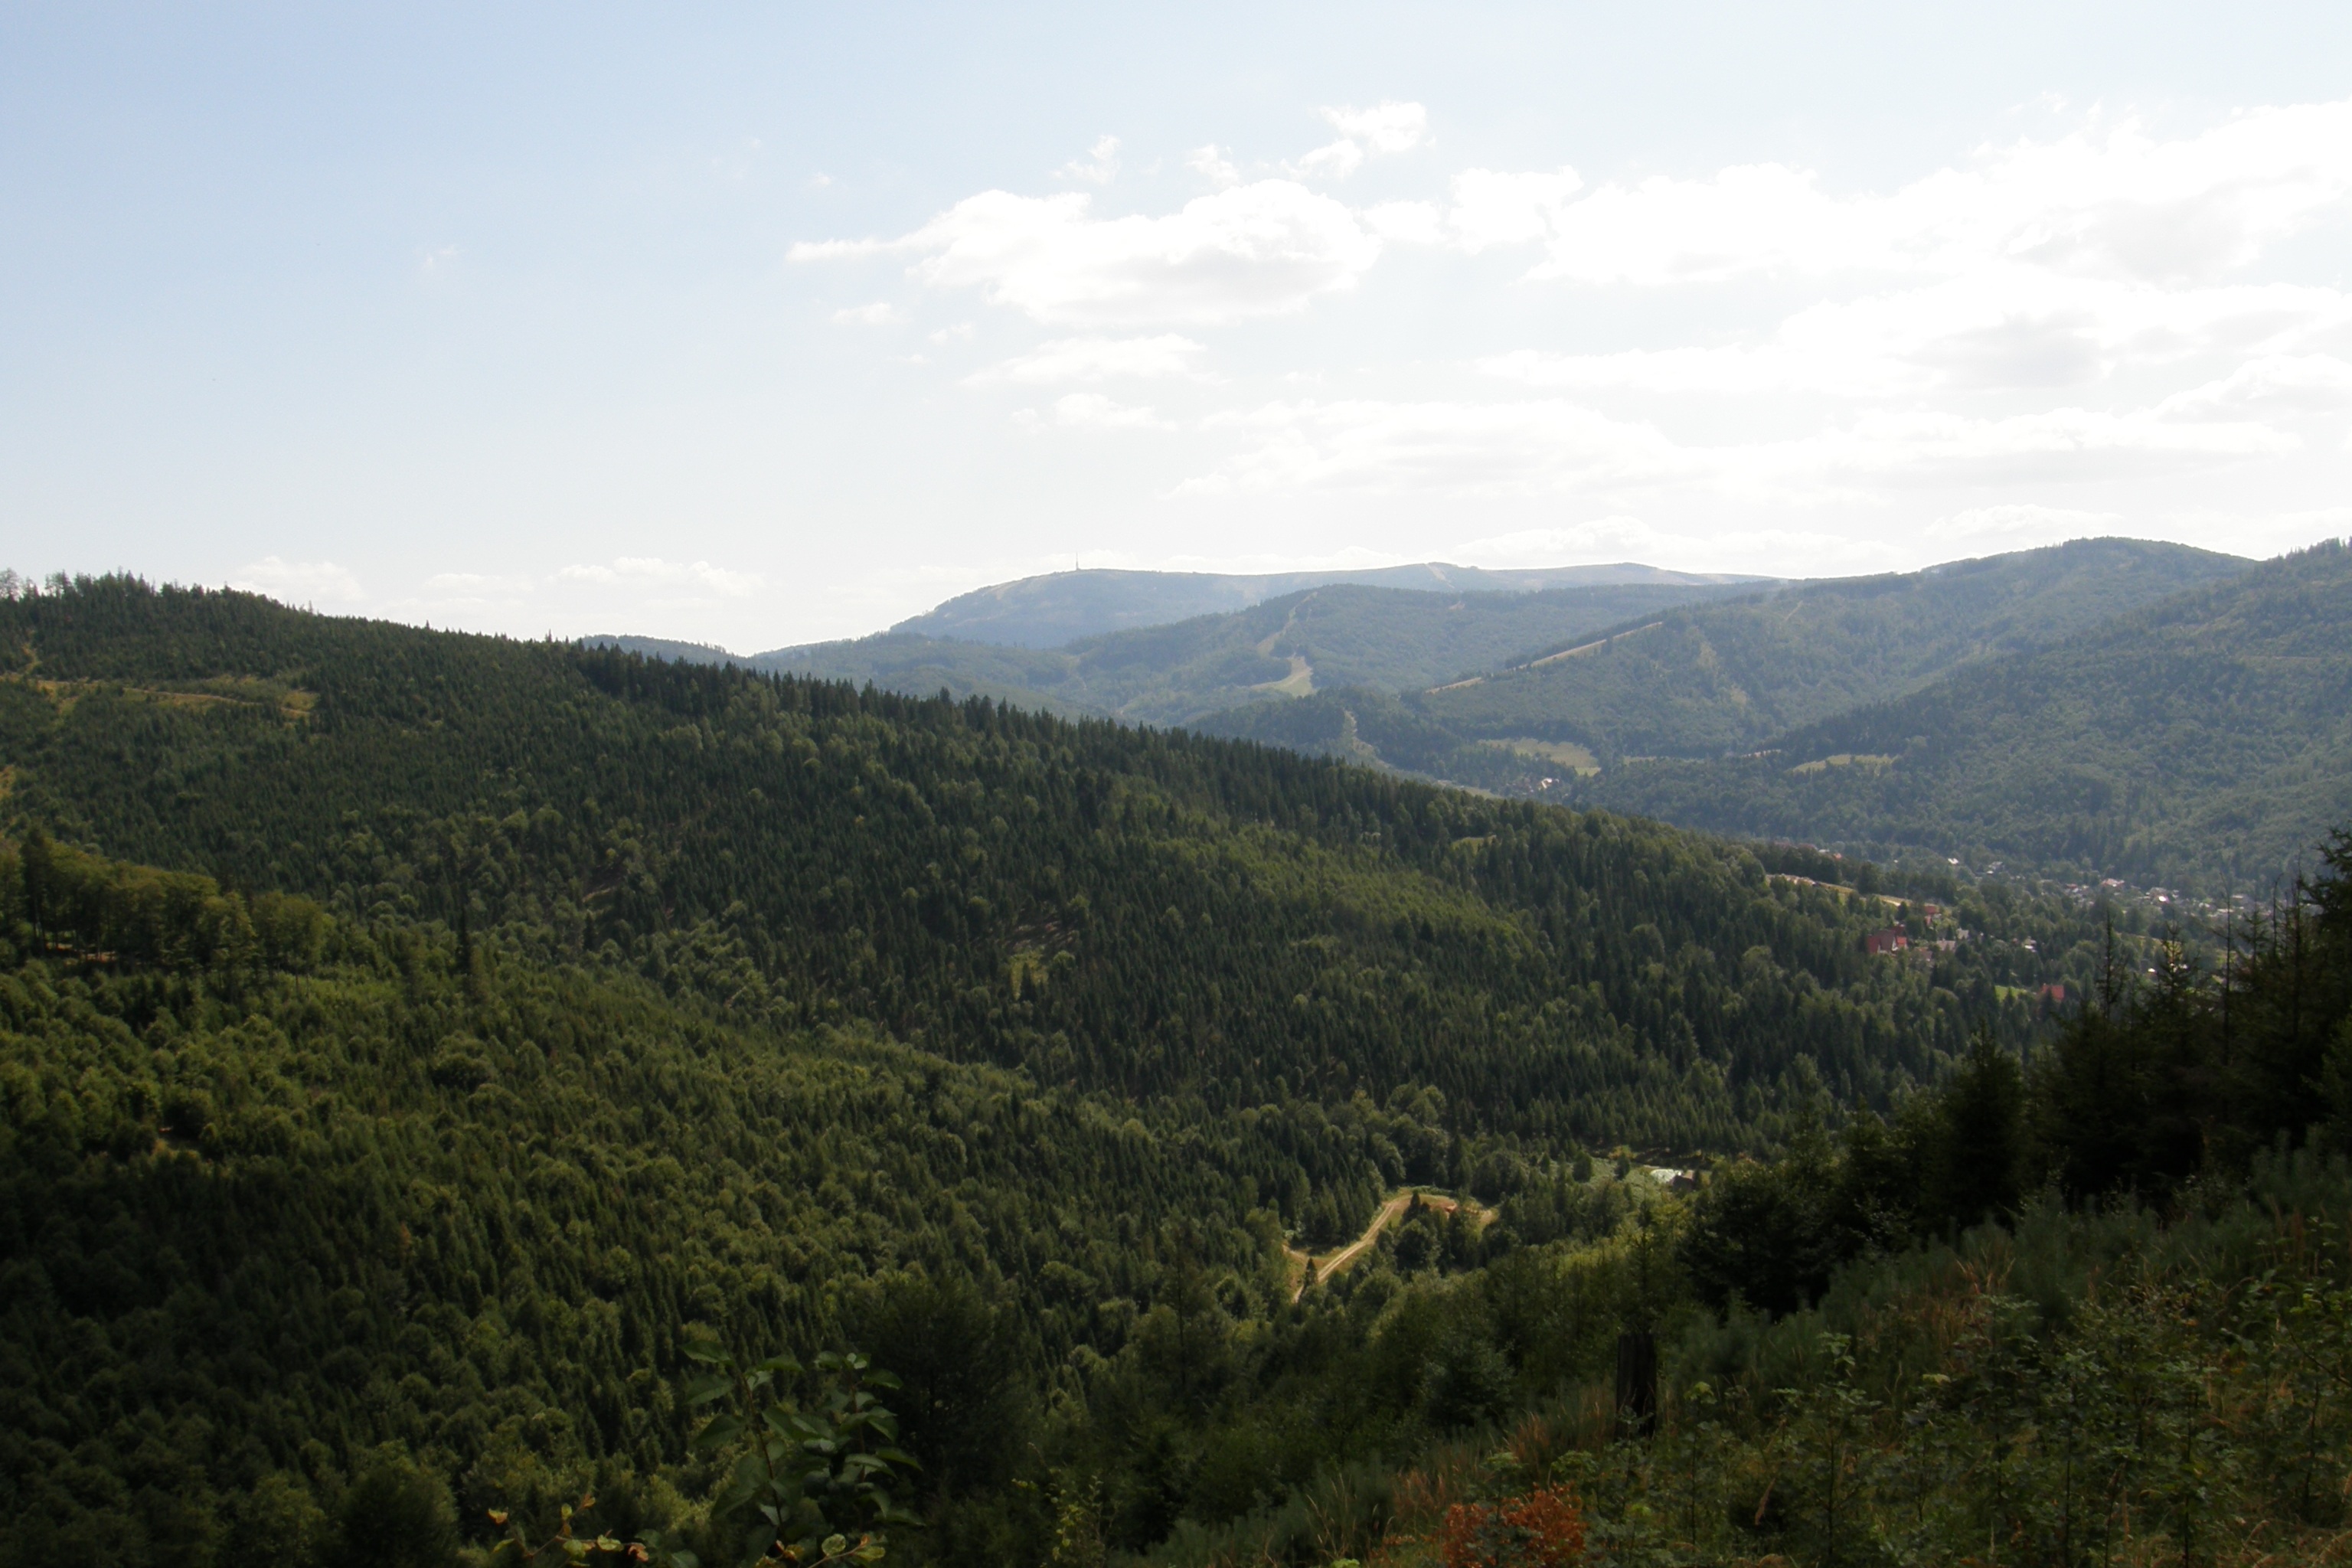
landscape, tree, nature, forest, wilderness, mountain, meadow, hill, valley, mountain range, ridge, mountains, plateau, fell, habitat, ecosystem, polish, landform, mountain pass, beskids, natural environment, geographical feature, atmospheric phenomenon, mountainous landforms